1951 New Zealand Labour Party leadership election

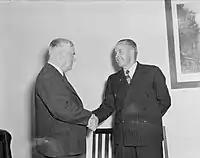
Nash and Skinner congratulating each other.

As Nash was the only officially nominated candidate, he was elected unopposed as leader. Jerry Skinner was then elected as Nash's Deputy-leader. The vote for the deputy position was Skinner twenty-two, Terry McCombs seven and Fred Hackett two. Both Angus McLagan and Mick Moohan were likewise nominated to stand for the deputy leadership, but both declined to do so.